Bing Devine

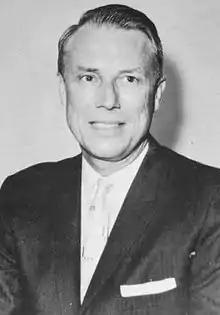
Devine in 1962

Vaughan Pallmore "Bing" Devine (March 1, 1916 – January 27, 2007) was an American front office executive in Major League Baseball. As general manager, Devine was a major architect of four National League champions and three World Series champions in the six years from through .